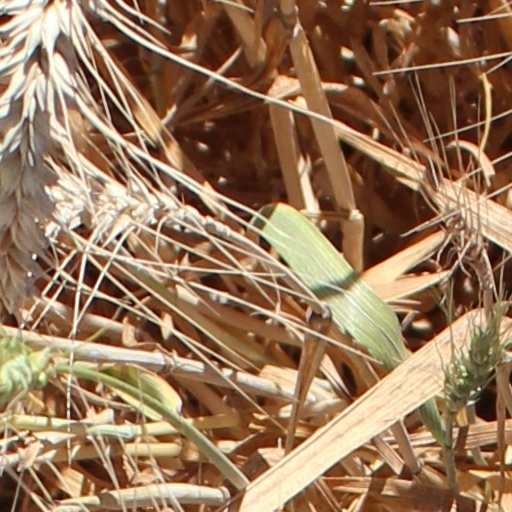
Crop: wheat